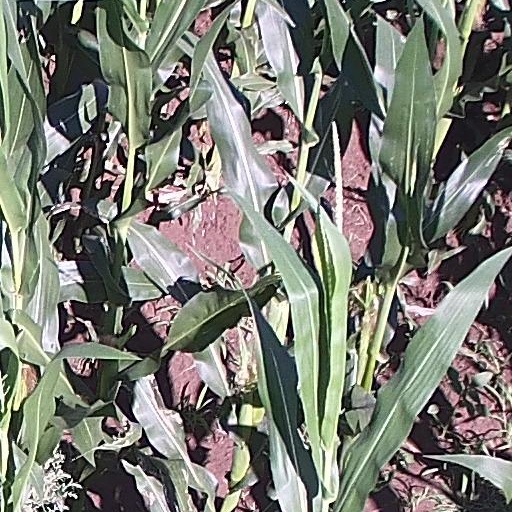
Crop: maize; corn